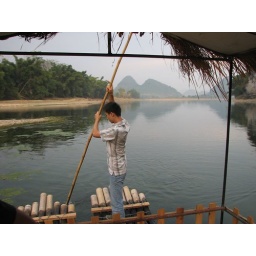
Near village near Yangshuo. We took our bikes over the river with this ferry.